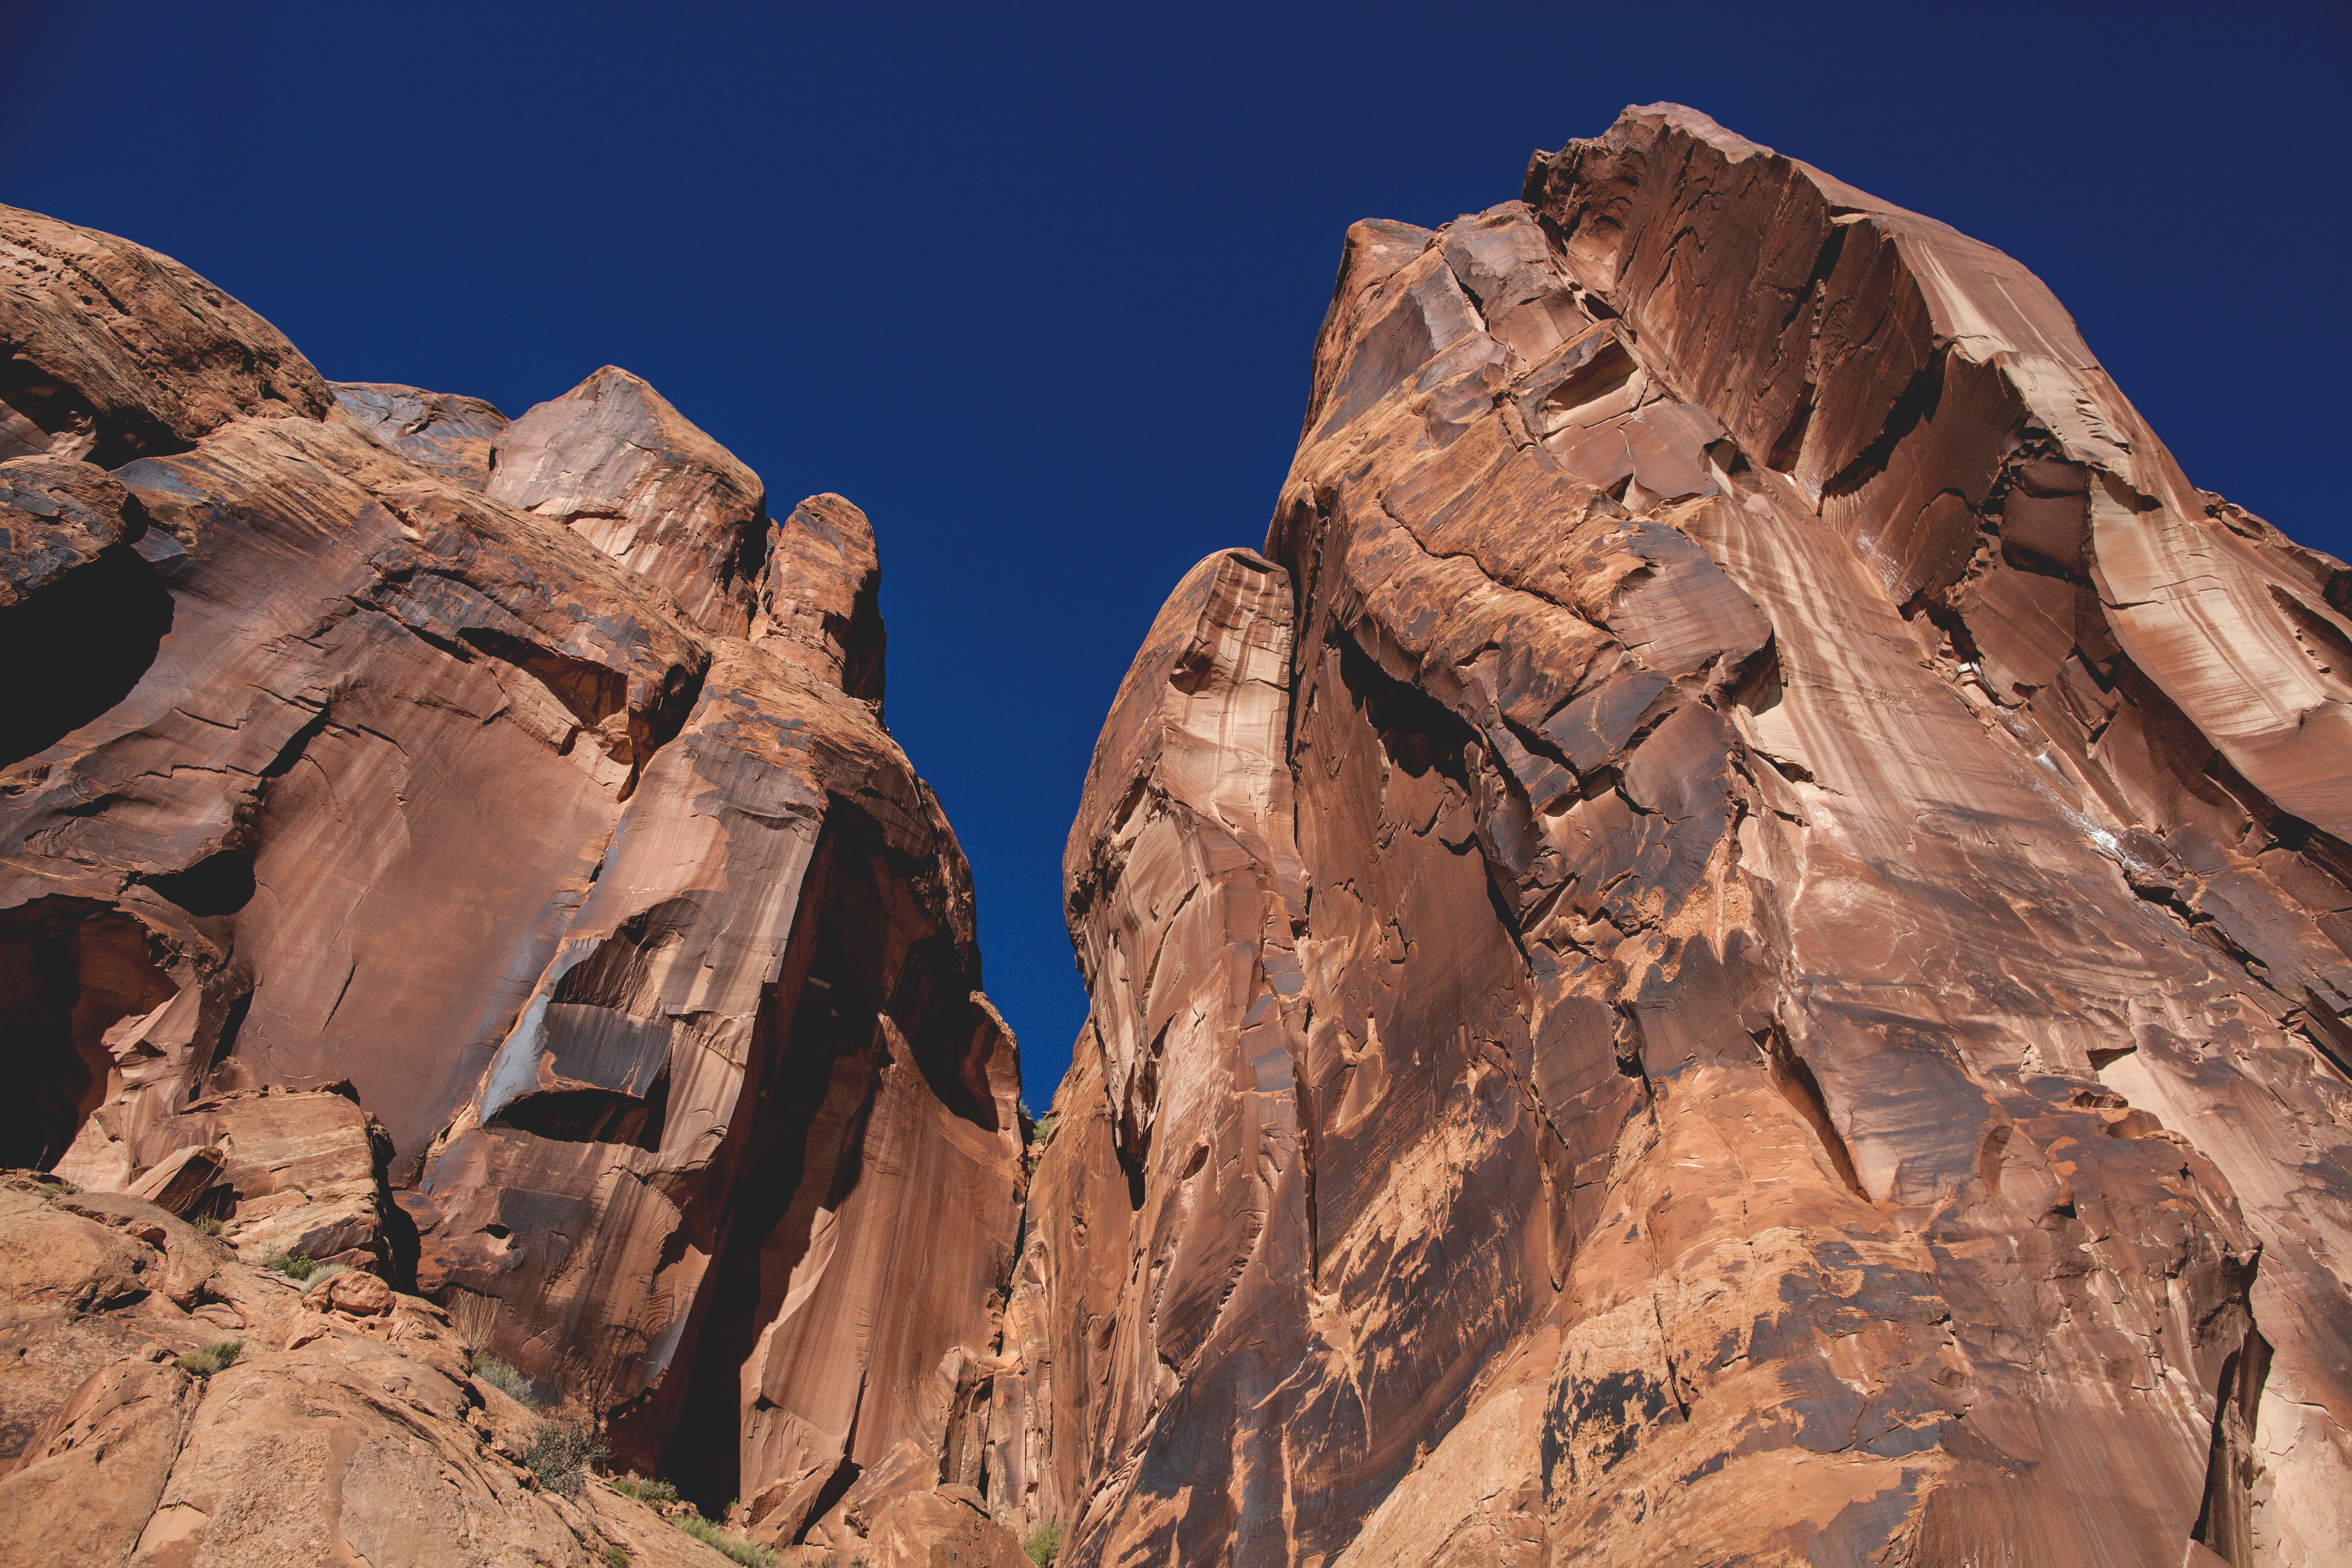
landscape, rock, mountain, desert, adventure, valley, formation, arch, terrain, material, geology, badlands, plateau, wadi, landform, natural environment, geographical feature, mountainous landforms